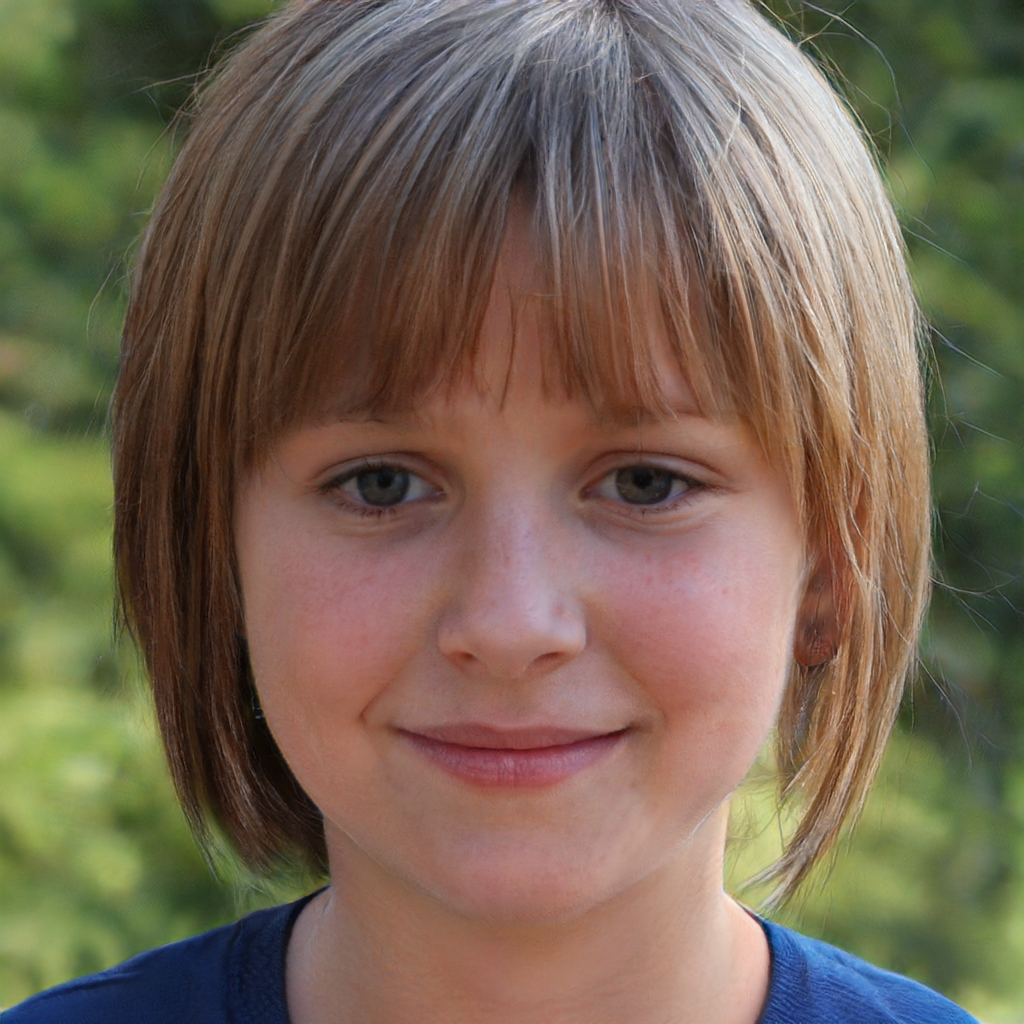
Portrait style: Real Portrait